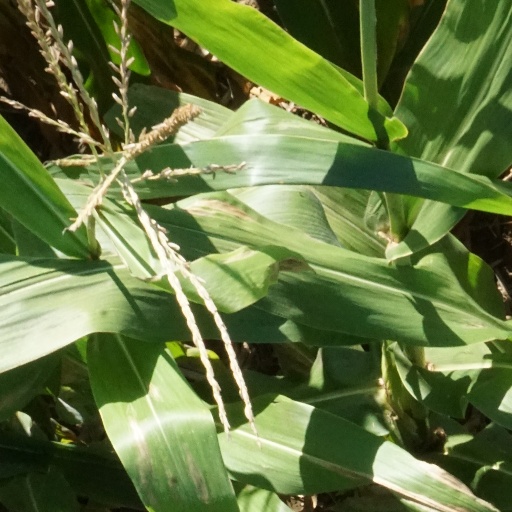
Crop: maize; corn